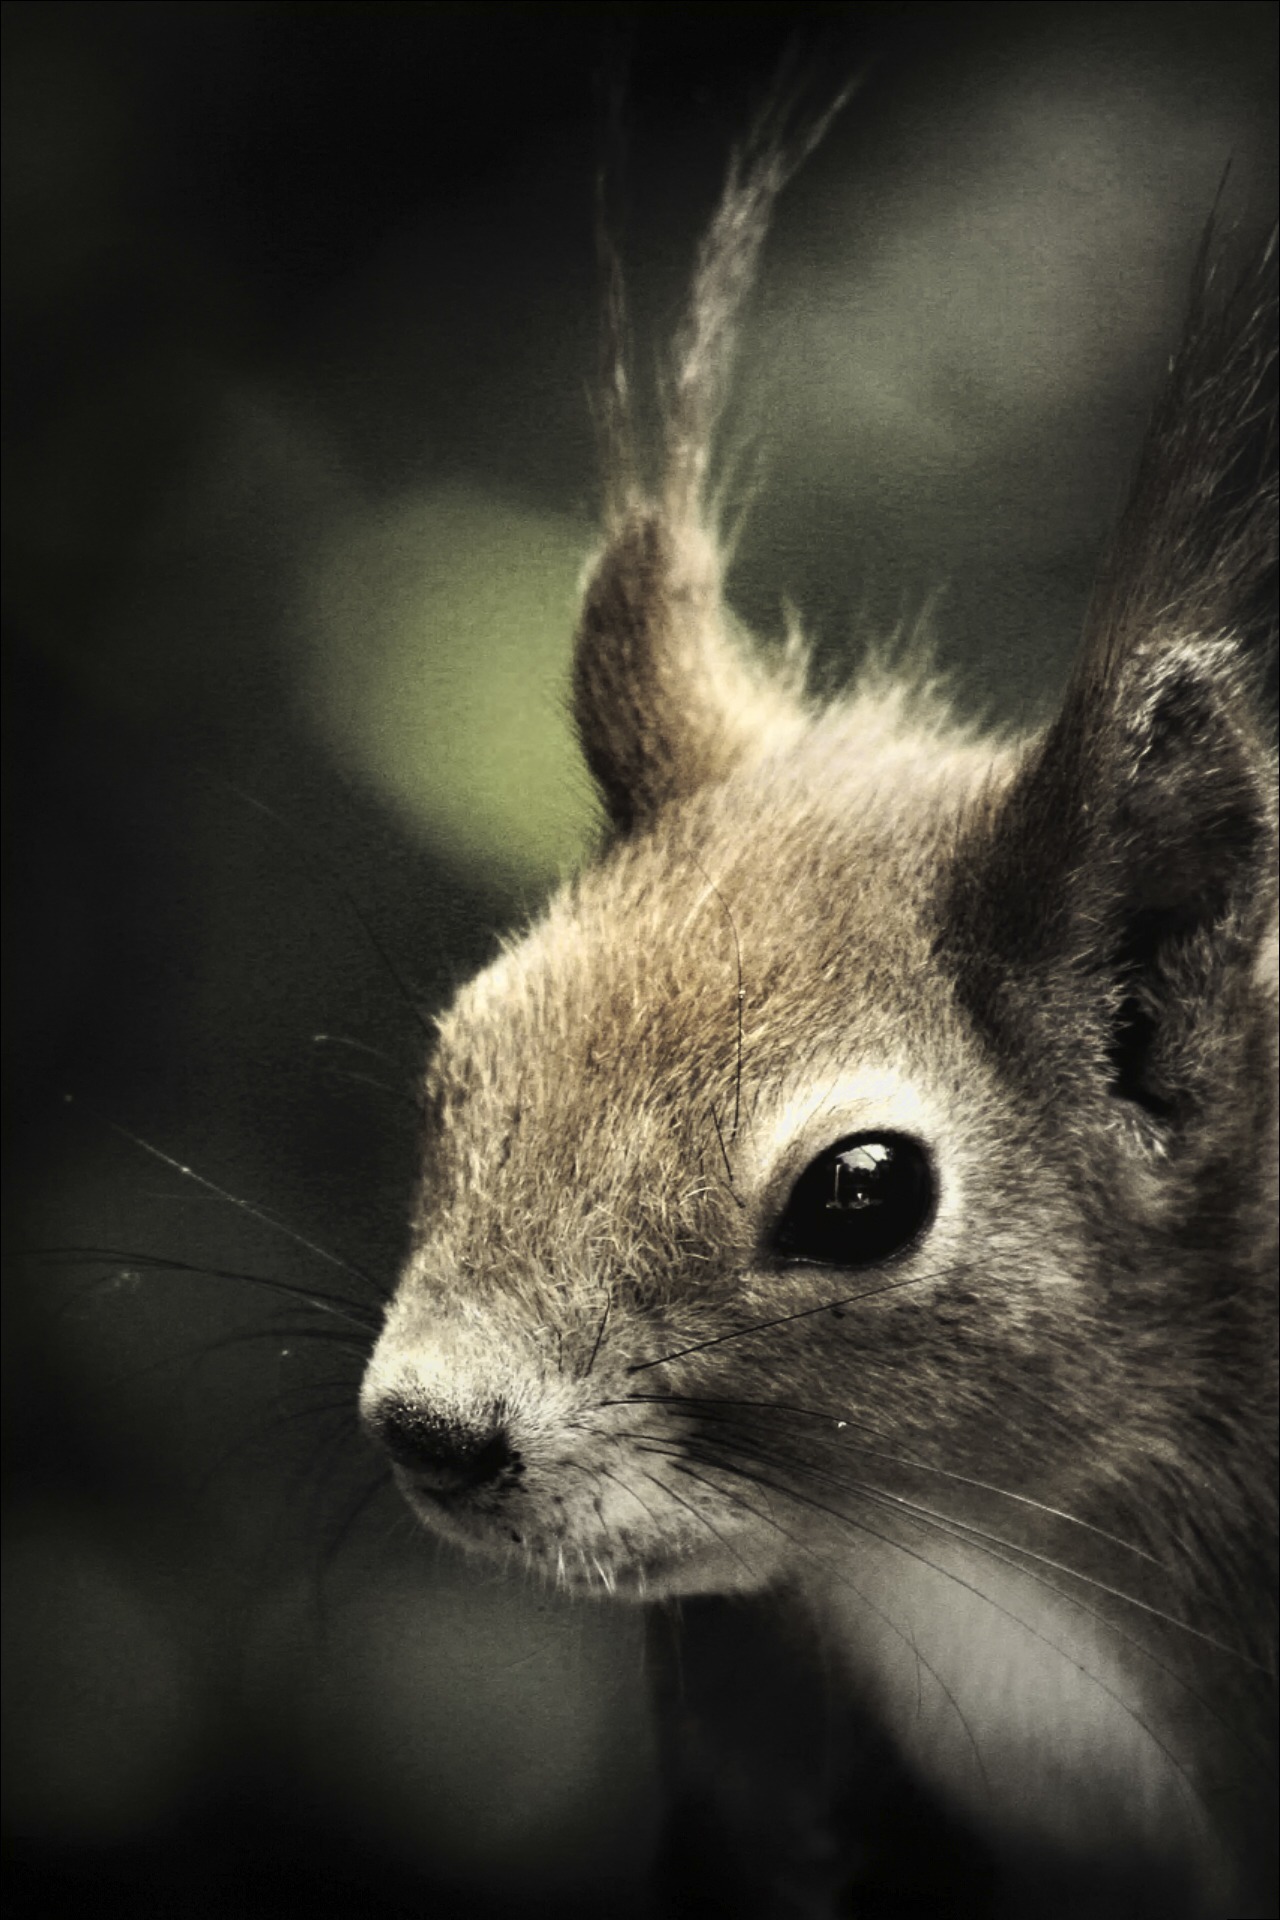
nature, black and white, photography, wildlife, portrait, mammal, squirrel, monochrome, rodent, fauna, close up, outdoors, outside, whiskers, animals, head, vertebrate, macro photography, monochrome photography